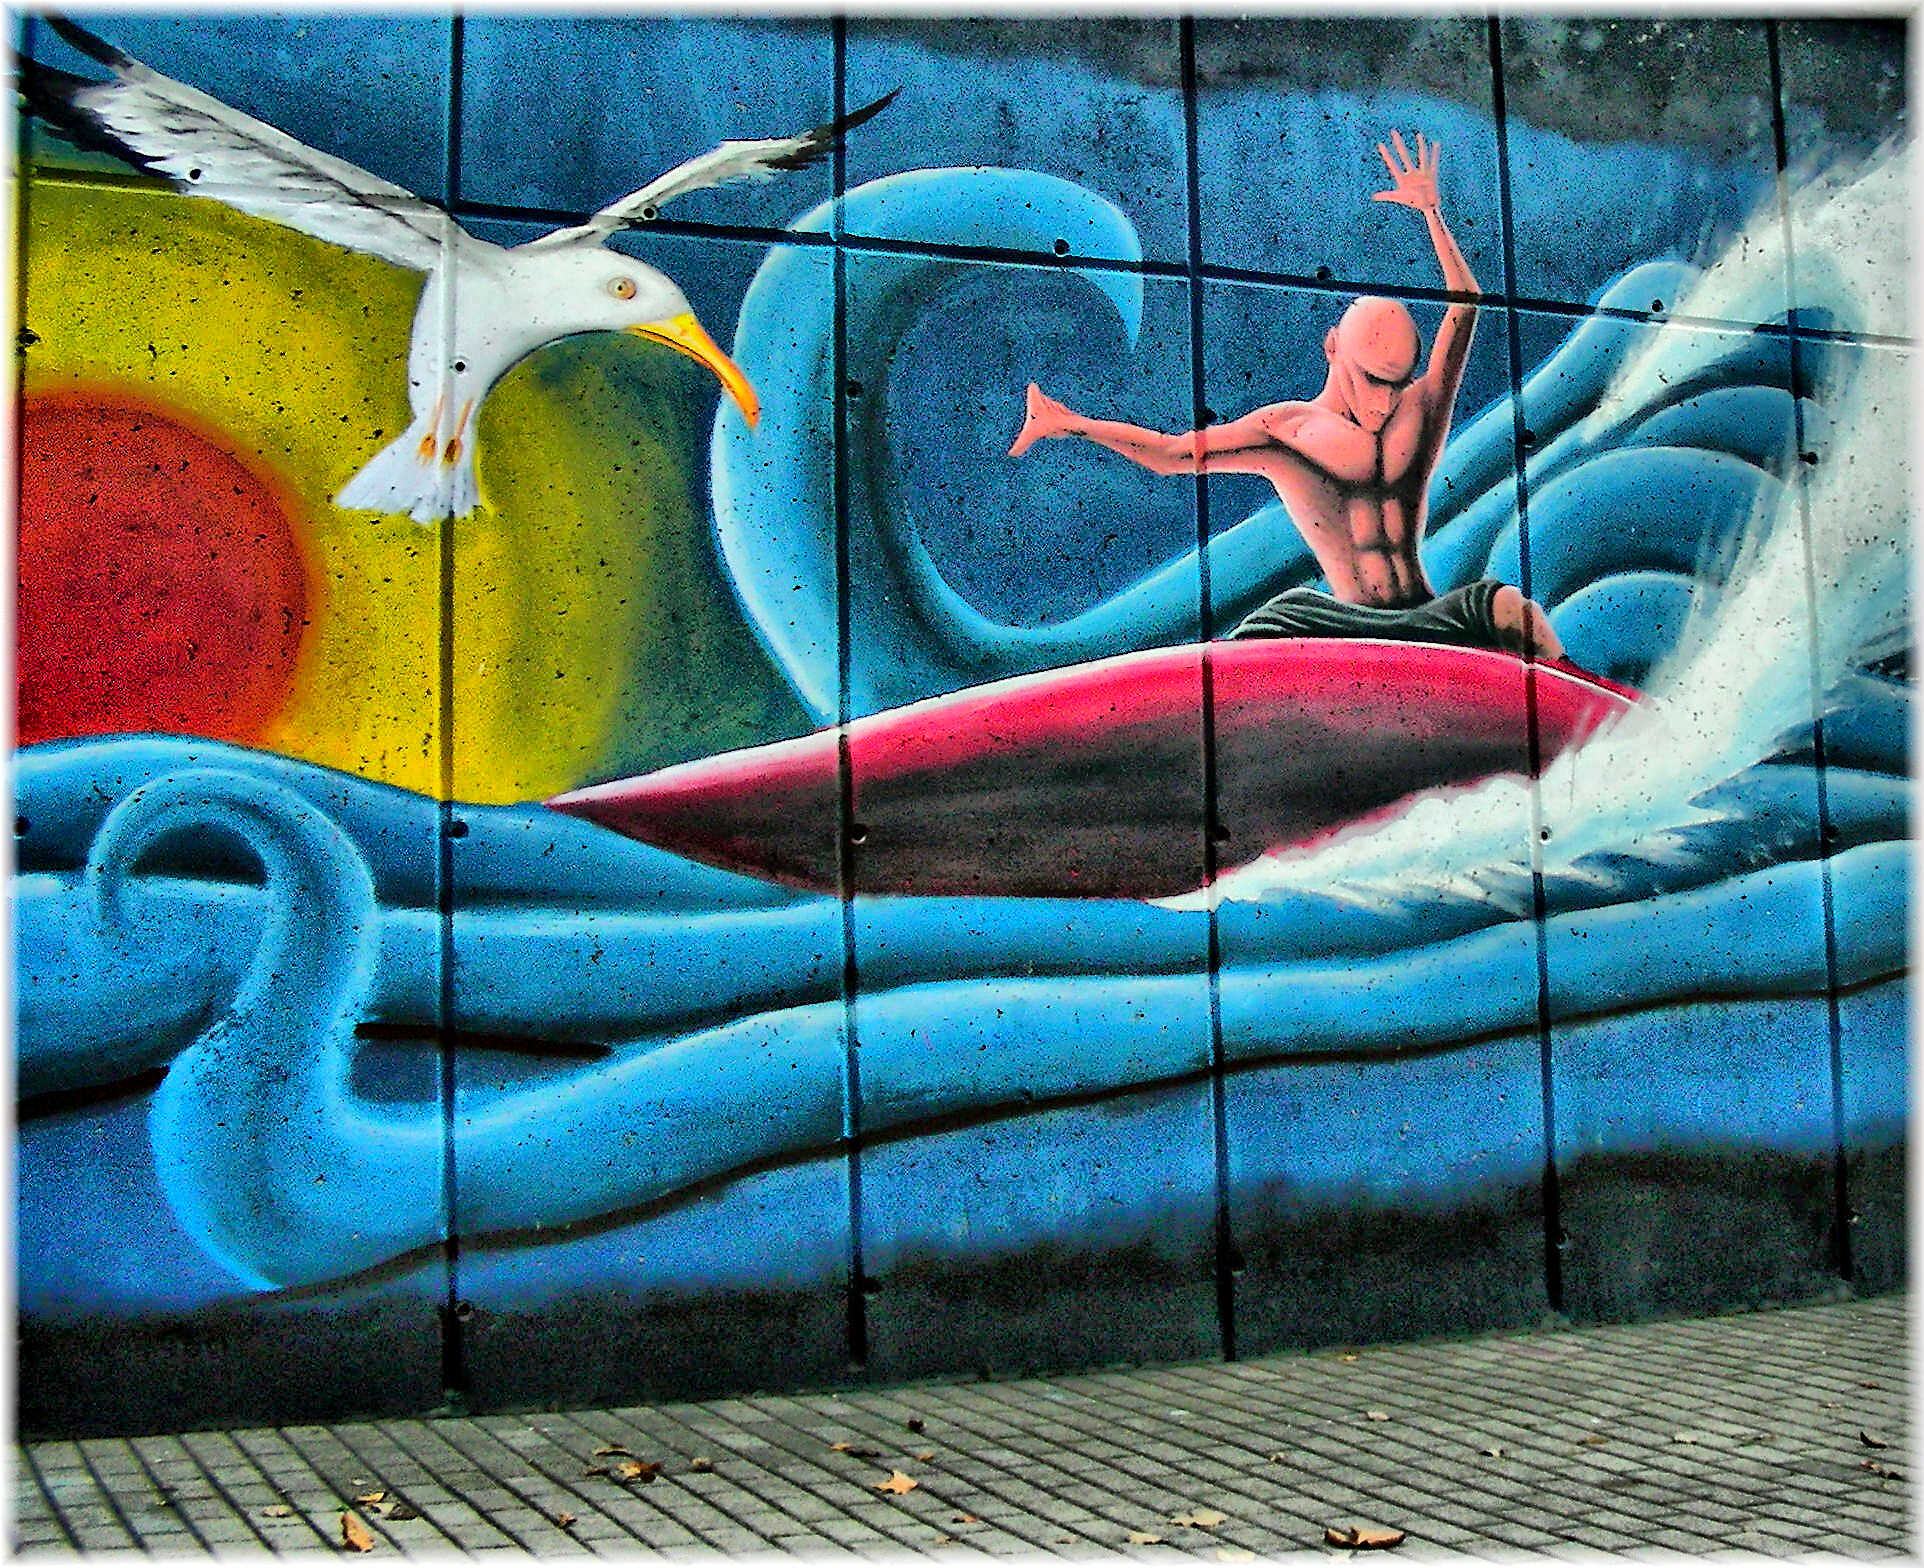
color, blue, graffiti, painting, art, mural, modern art